Naoshi Ohara

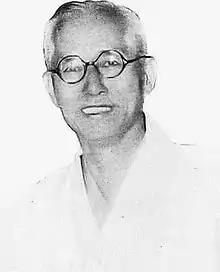
Ohara in 1939

was a bureaucrat and cabinet minister in early Shōwa period Japan.